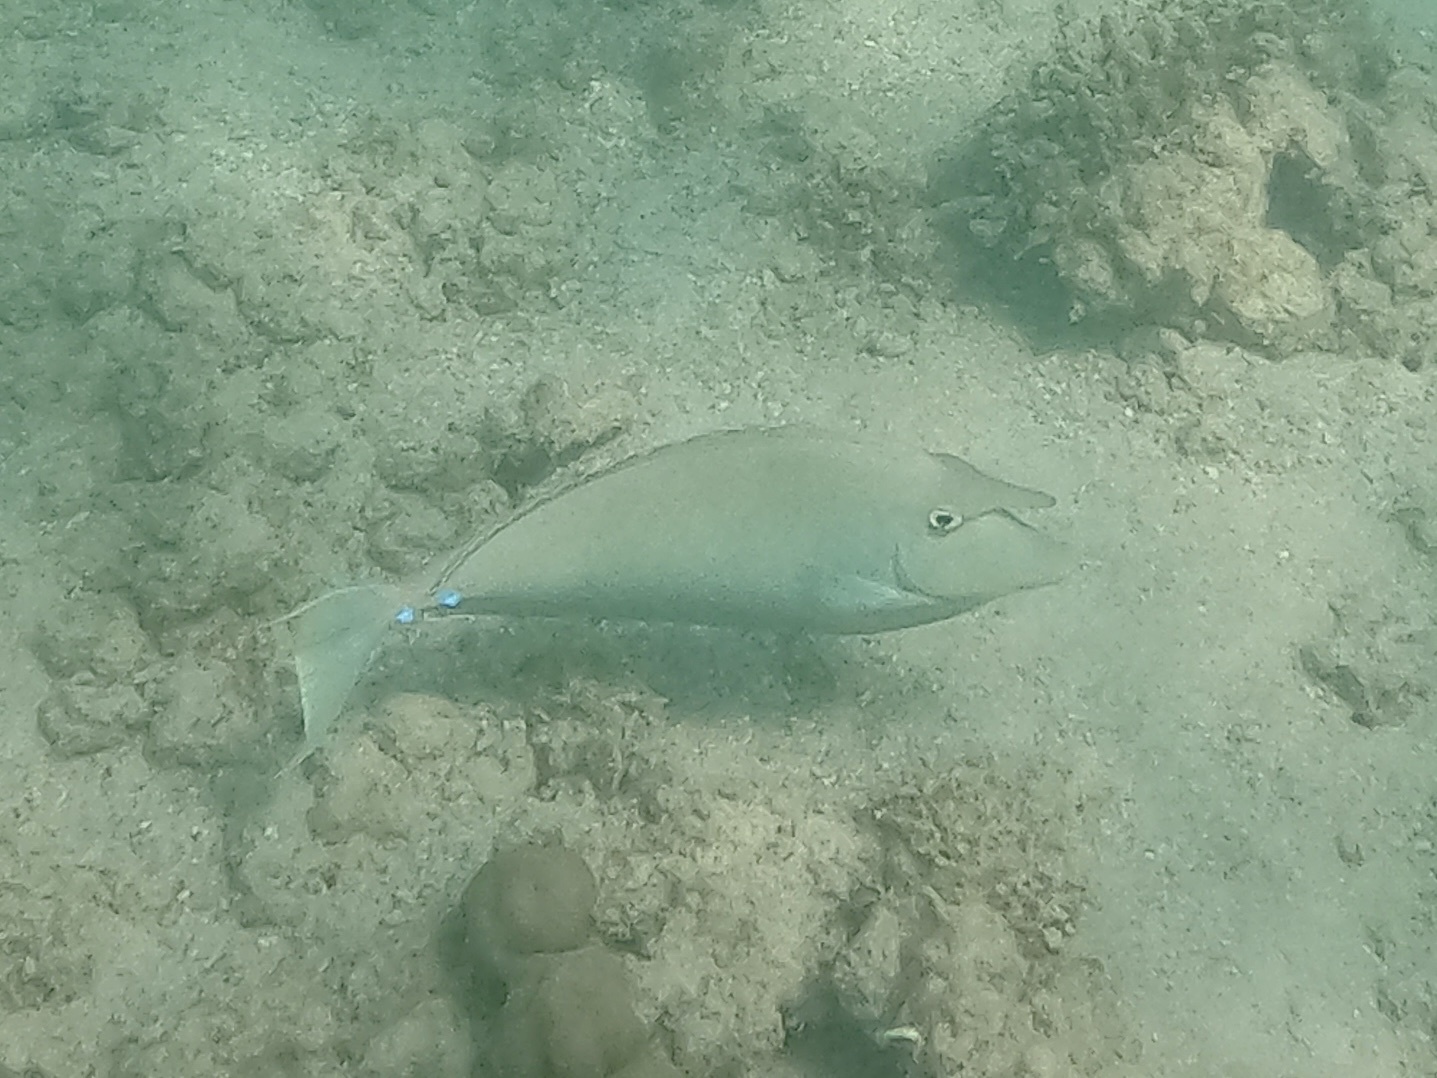
Naso unicornis (Bluespine Unicornfish)